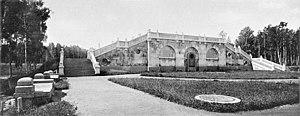
Chàteau d'eau Vorobievsky. (Moscou)